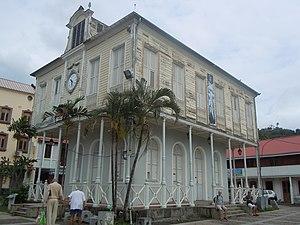
Chambre de Commerce et d'Industrie - Place Bertin, Saint-Pierre, Martinique
Le quartier du Mouillage est l'un des trois quartiers de Saint-Pierre en Martinique et s'étend au sud de la ville entre la rue du Petit-Versailles et la batterie Saint-Robert.